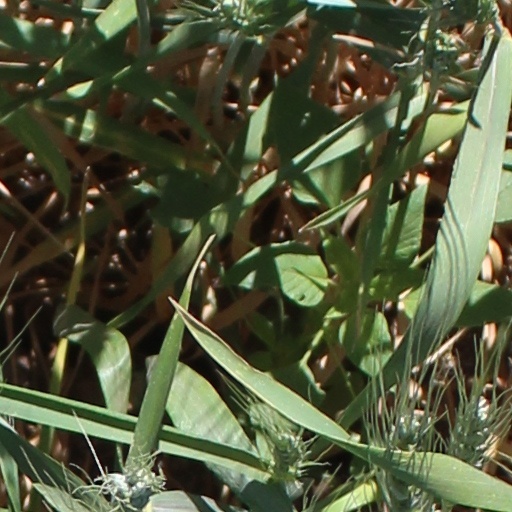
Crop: wheat